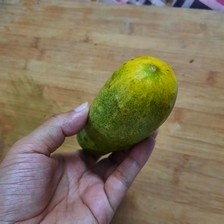
Label: cucumber